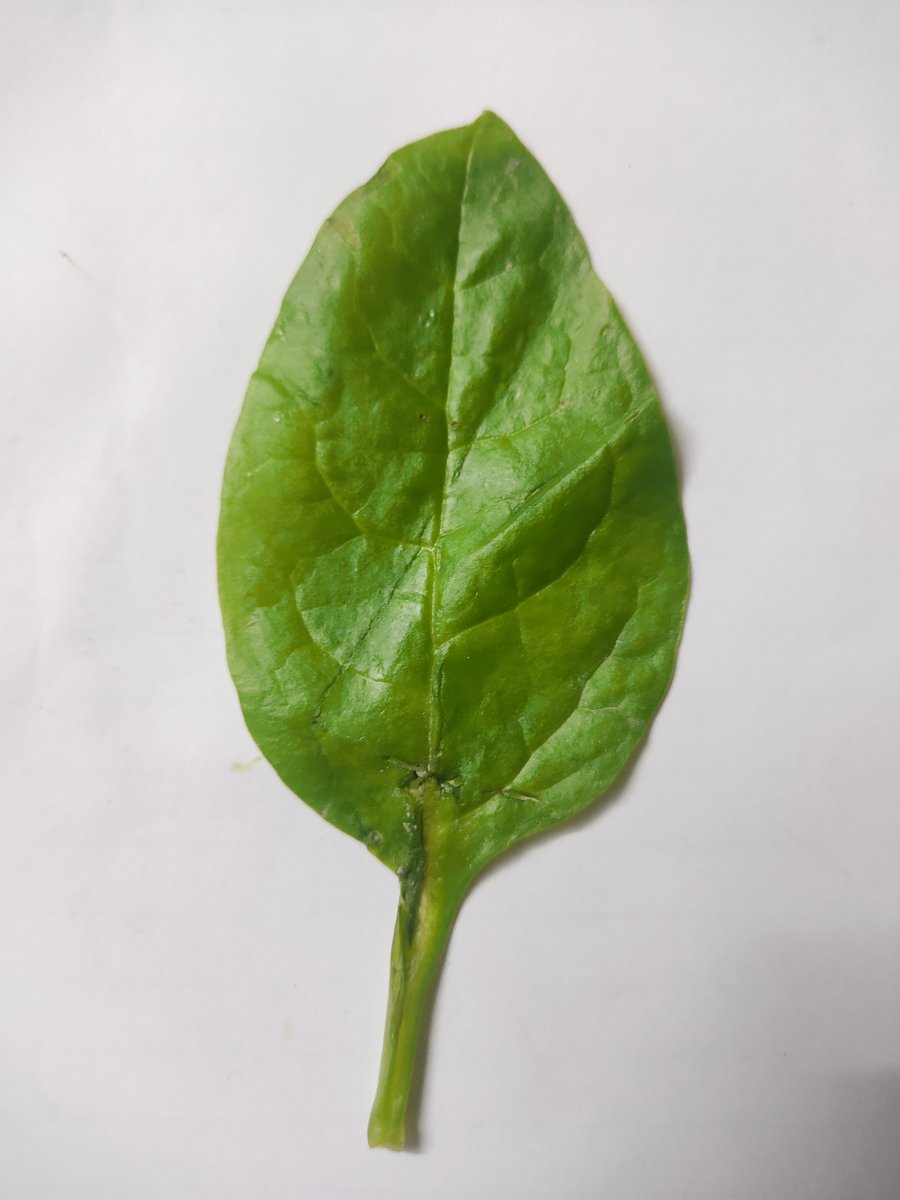
Label: Healthy-Leaf